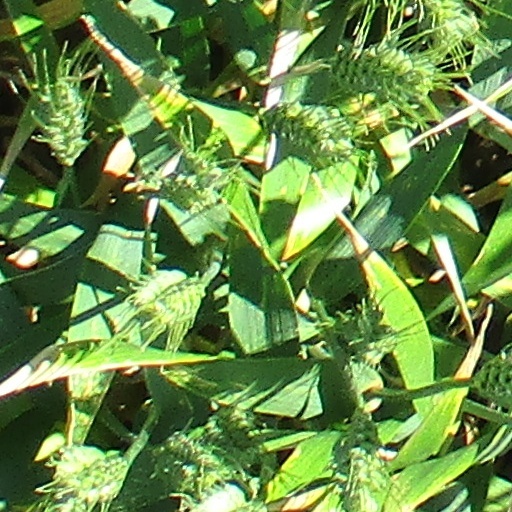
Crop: wheat